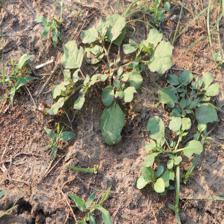
Label: BroadLeafWeed